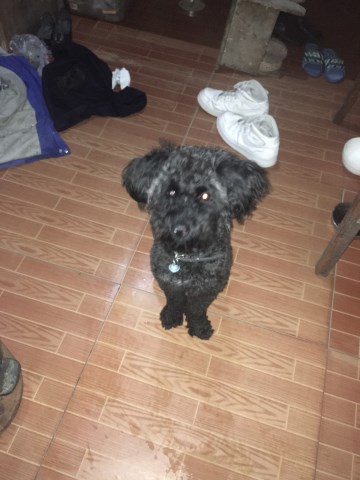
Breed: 7449-n000128-teddy